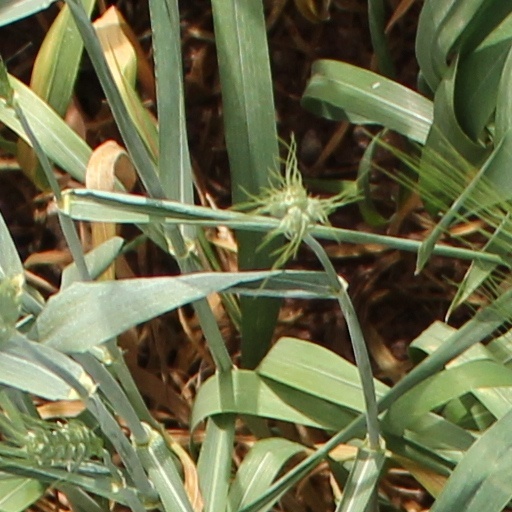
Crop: wheat